Uterine tachysystole

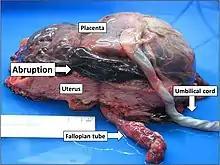
Visual depiction of placental abruption

Serious effects may result in hypoxic babies that suffer through Uterine Tachysystole such as cerebral palsy, organ damage, acidemia/acidosis, brain damage and death. Some of these consequences may be life-long for the mother or the fetus. Newborns born to mothers that experiences tachysystole were two times as likely to be admitted into NICU. There are also risks that are posed to the mother as well resulting from UT including increased C-section rates, cervical laceration, placental abruption or uterine rupture (for women with history of C-sections), infection, antepartum or postpartum hemorrhage, increased risk of amniotic fluid embolism, and death.